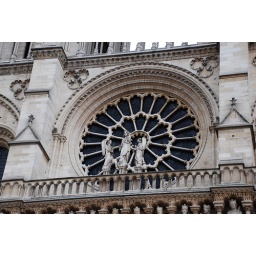
View of one of the large stained glass windows above the entrance to Notre Dame.